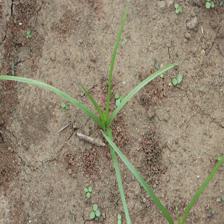
Label: Grass